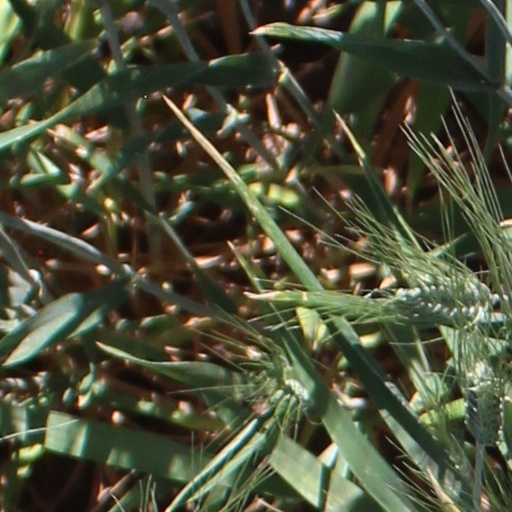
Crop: wheat